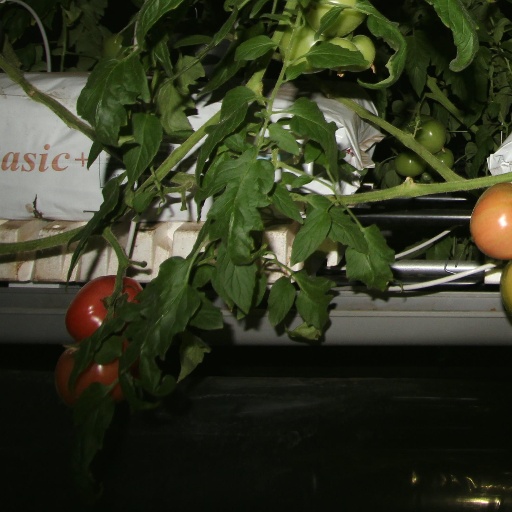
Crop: tomato